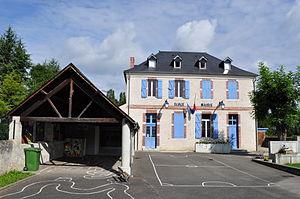
Mairie/Ecole de Hiis